Alexander Wade

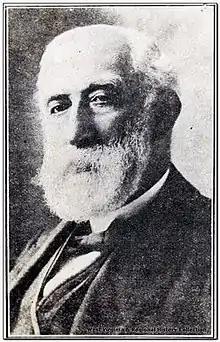
Photo from Wade family archives

Alexander L. Wade (February 1, 1832 – May 2, 1904) was an American educator. Alexander Luark Wade was born in Rushville, Indiana, to George Wade III and Ann Luark Wade on February 1, 1832. He moved to Monongalia County (then Virginia) when he was a small child. He married Esther "Hettie" Sanders in 1854. Alexander and Hettie had six children, all of whom lived to adulthood.